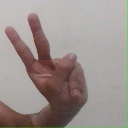
अक्षर: ऐ